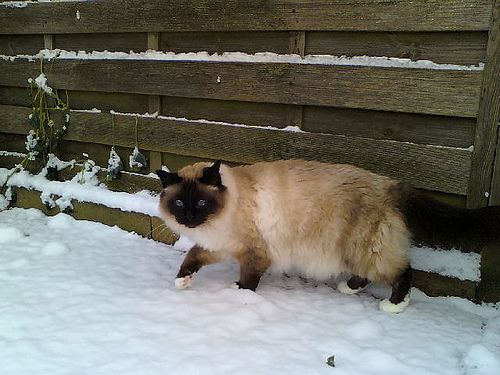
Animal: cat
Breed: Birman